Laura Copenhaver

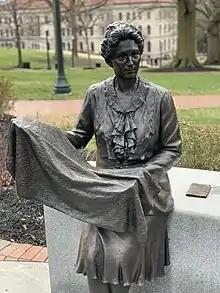
Statue of Laura Copenhaver included in the Virginia Women's Monument.

Copenhaver was a native of Marion, Virginia, where her father, the Reverend John Jacob Scherer, was the first president of Marion College. She was a writer, collaborating with her younger sister, Katharine Killinger Scherer Cronk, on fiction, poetry, and church pageants; her poem "Heralds of Christ" became a popular hymn. Copenhaver was the director of information for the Virginia Farm Bureau Federation, and in that role advanced the agricultural economy of southwestern Virginia. In this role she emphasized cooperative marketing of farm products, and herself was involved in the same practice by producing textiles out of her home, Rosemont, hiring local women to craft coverlets based on traditional patterns, using locally produced wool. Copenhaver pressed her local Women's Missionary Society to establish the Konnarock Training School, which offered entry-level academic and religious education to children who could not attend the regular schools, and which opened in 1925.